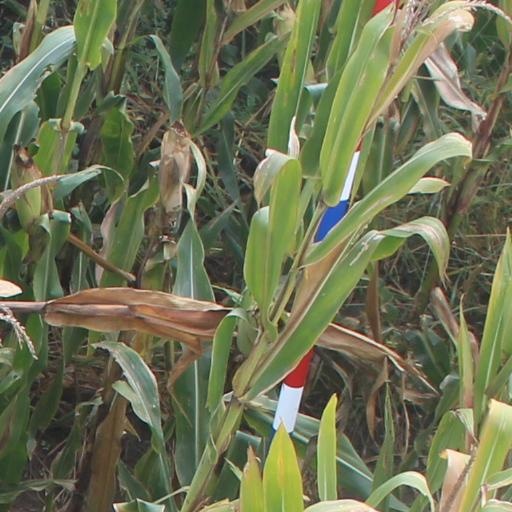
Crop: maize; corn